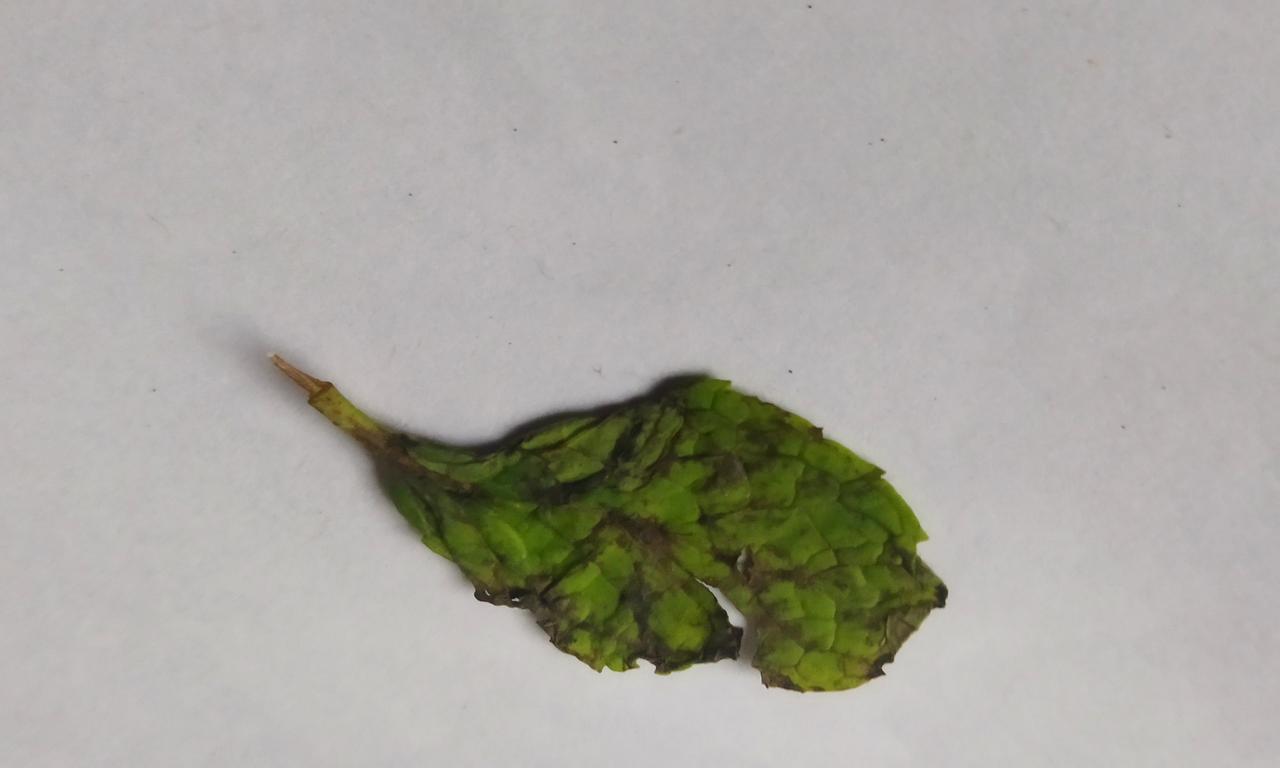
Label: Spoiled